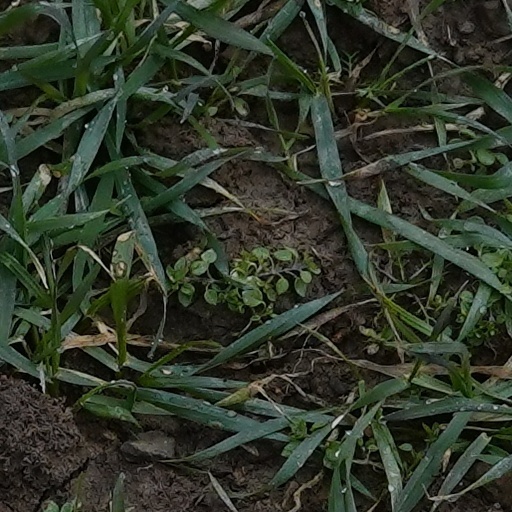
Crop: wheat